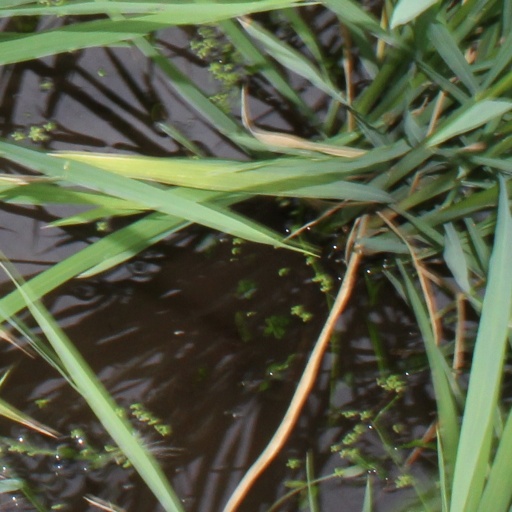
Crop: rice